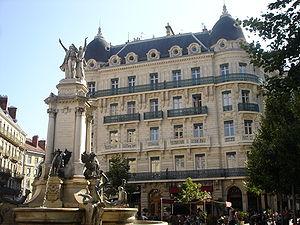
fontaine des trois ordres, place Notre-Dame, Grenoble
La morphologie urbaine de Grenoble peut être définie comme l’ensemble des formes que prend la ville ou son agglomération sous la double influence de son site géographique et de l’histoire de son développement. L'agglomération de Grenoble est la 11ᵉ aire urbaine française en 2011, et représente une zone de 2 621 km² pour 675 122 habitants. Grenoble, la ville principale, représente un peu moins du quart de ses habitants, et moins d'un pour cent de sa superficie.
Grenoble est une commune du sud-est de la France, située dans la région Auvergne-Rhône-Alpes, chef-lieu du département de l'Isère, ancienne capitale du Dauphiné.